Maanvi Gagroo

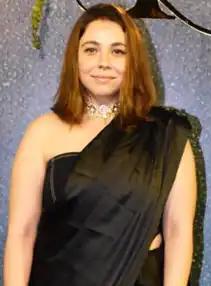
Gagroo in 2023

Maanvi Gagroo is an Indian actress who appears in Hindi films and television, She has worked in various web series like "TVF Pitchers, TVF Tripling", and "Four More Shots Please!".